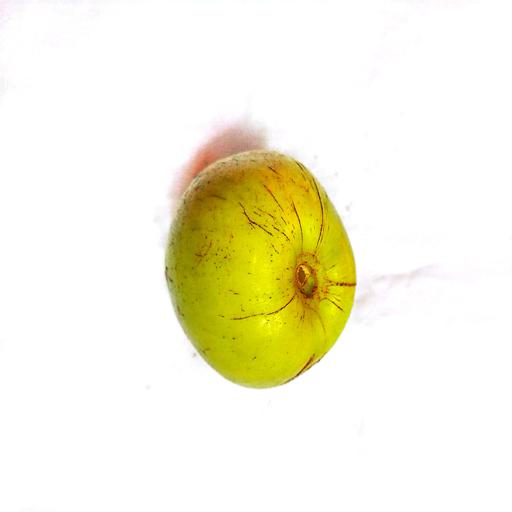
Label: healthy